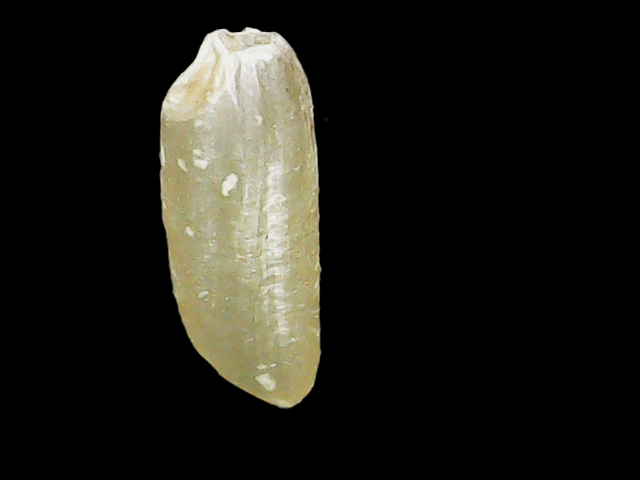
Rice variety: Binadhan17